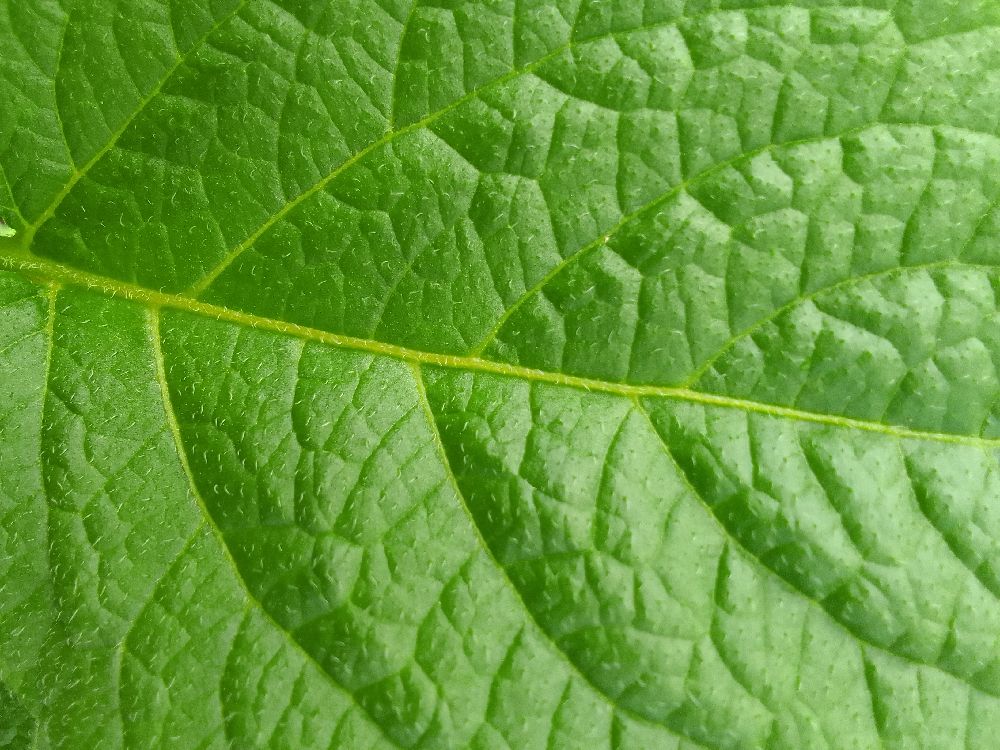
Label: Healthy